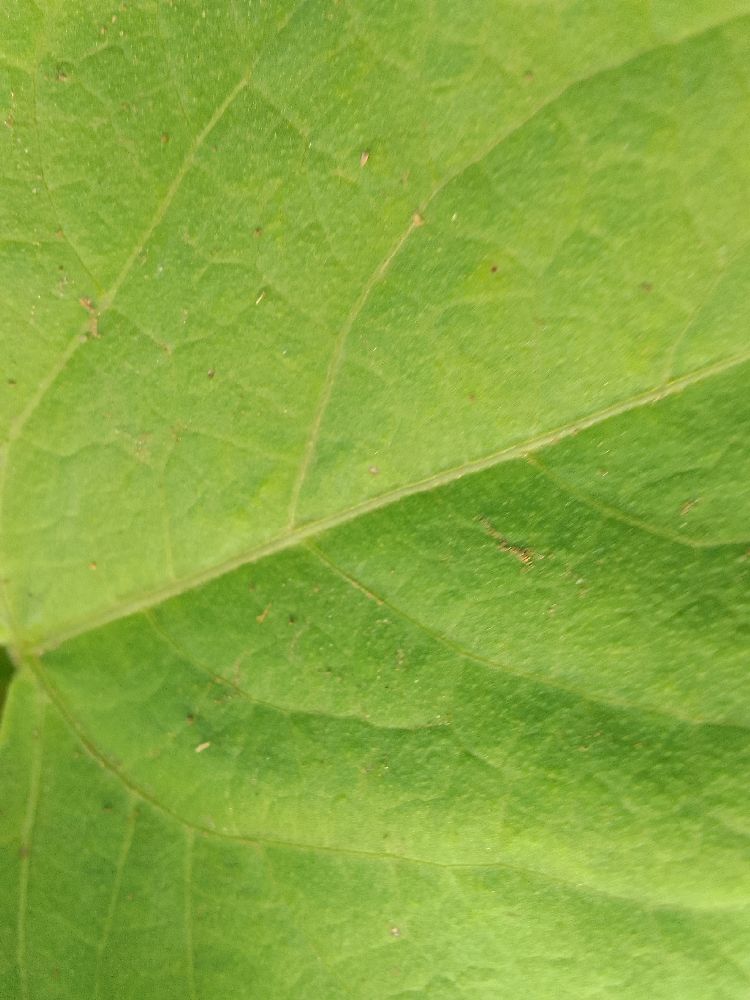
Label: healthy